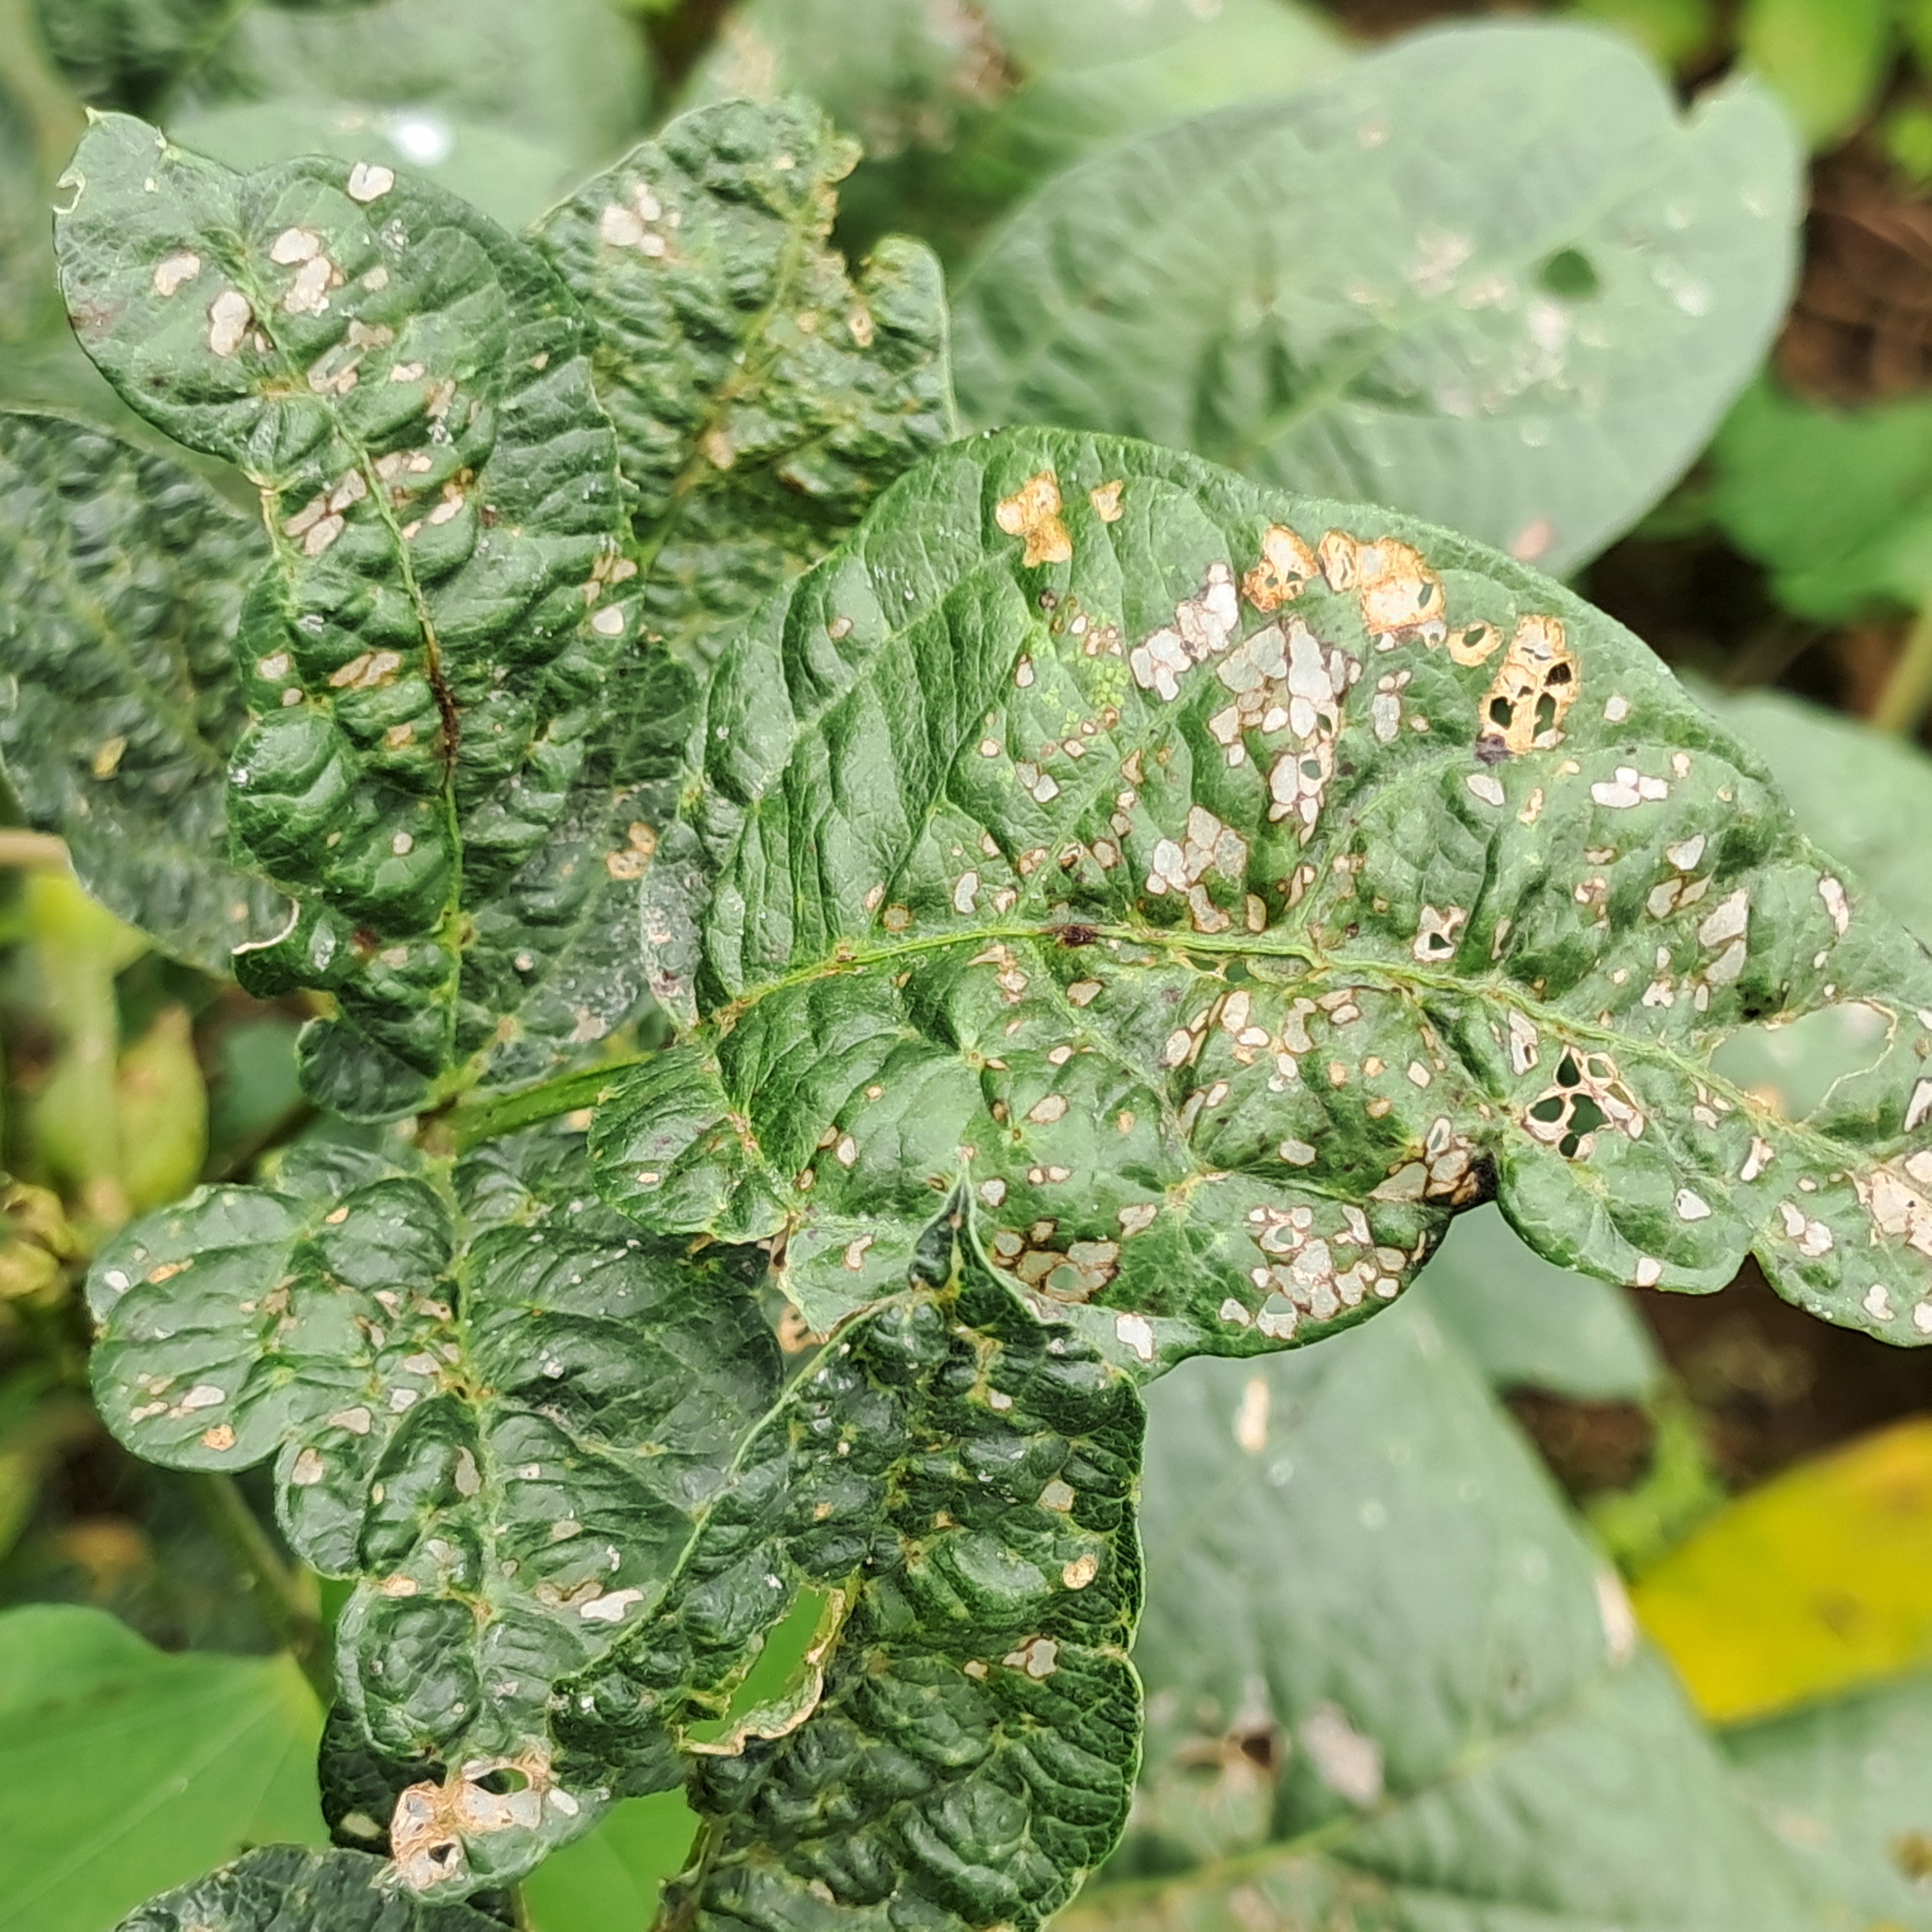
Label: Mosaic